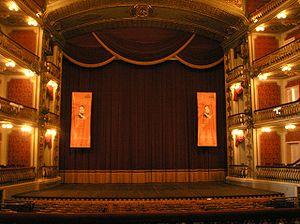
Le Teatro da Paz dont le nom d'origine était Theatro Nossa Senhora da Paz, nom donné par l'évêque de l'époque, Dom Macedo Costa, pour commémorer la fin de la guerre du Paraguay, vit à nouveau son nom changer, par le même évêque considérant que Notre-Dame serait indigne de figurer sur une façade d'un théâtre où se tenaient des représentations mondaines et aucune représentation sacrée. Le « Th » initial, traditionnel, fut conservé par la préfecture malgré la réforme de l'orthographe qui supprima le h. Ce bâtiment se trouve à Belém, dans l'État du Pará et a pu être construit étant donné les sommes importantes encaissées pendant la fièvre du caoutchouc, grâce l'exportation du caoutchouc. Actuellement, c'est le plus grand théâtre de la Région Nord et un des deux plus luxueux du Brésil, avec 130 années d'histoire derrière lui, il est considéré comme un des théâtres-monuments du pays.